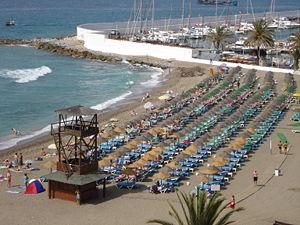
Image de la plage de Marbella
Marbella est une ville d’Espagne, de la province de Malaga, située dans la communauté autonome d’Andalousie. C'est une station balnéaire située sur la côte méditerranéenne de l'Andalousie, à 57 kilomètres au sud-ouest de la ville de Malaga et à 100 kilomètres au nord-est du détroit de Gibraltar.